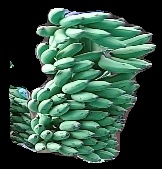
Variety: elakki-bale
Grade: grade1